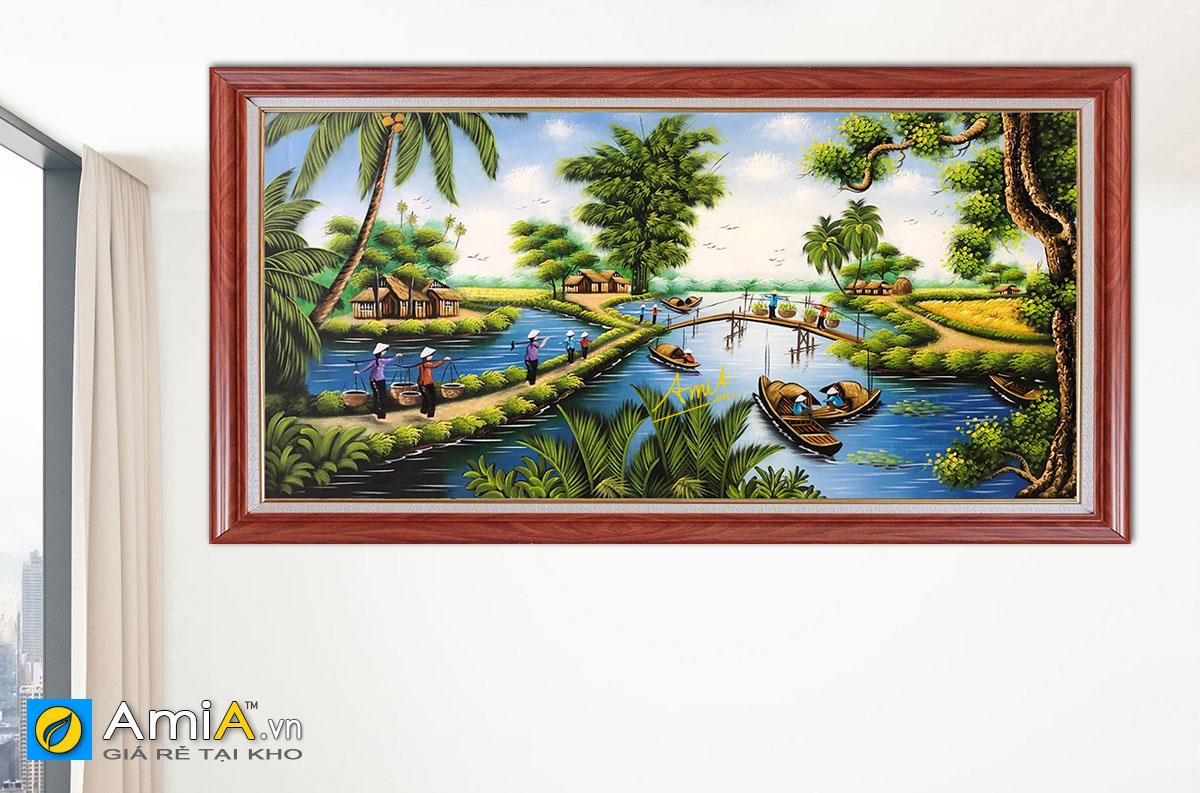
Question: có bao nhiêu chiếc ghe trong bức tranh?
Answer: có năm chiếc ghe trong bức tranh